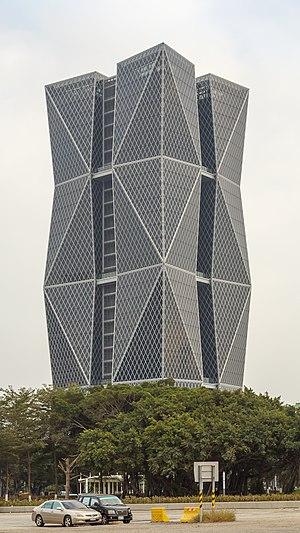
China Steel est une entreprise sidérurgique taïwanaise basée à Kaohsiung. Son siège social est situé dans la China Steel Corporation Headquarters.